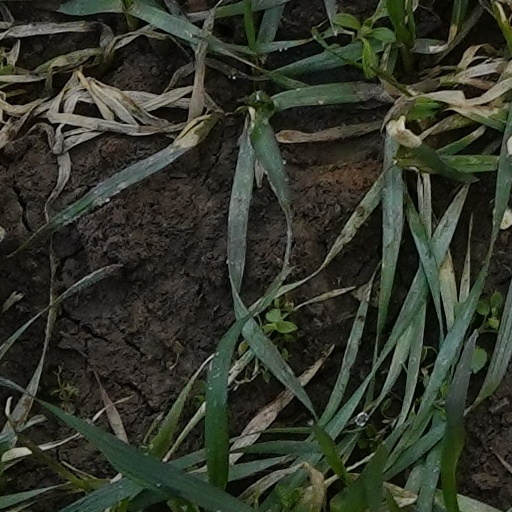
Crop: wheat